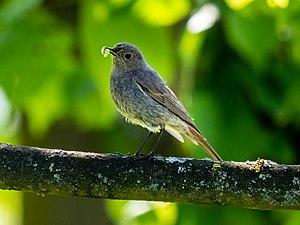
Le Rougequeue noir est une espèce de petits passereaux partiellement migratrice très répandue, de la famille des Muscicapidés. On l'appelle également rossignol des murailles ou queue rousse.